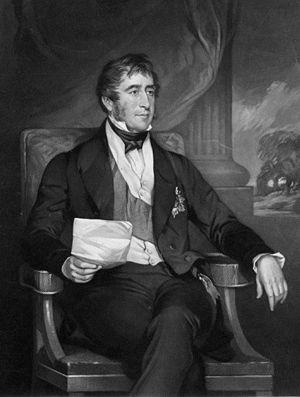
Gilbert Elliot-Murray-Kynynmound, 2ᵉ comte de Minto GCB, PC, titré vicomte Melgund de 1813 à 1814, était un diplomate britannique et un politicien whig.